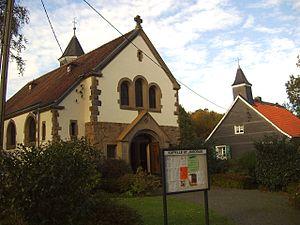
Heiligenhaus est une commune de Rhénanie-du-Nord-Westphalie de 25 474 habitants, située dans l'arrondissement de Mettmann dans le district de Düsseldorf, au sud d'Essen.